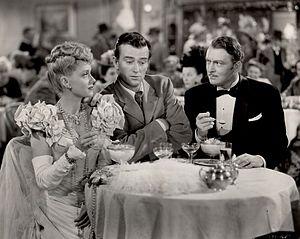
Walter Scharf, né le 1ᵉʳ août 1910 à New York, mort le 24 février 2003 à Los Angeles — Quartier de Brentwood, est un compositeur, arrangeur, pianiste et chef d'orchestre américain, connu surtout dans le domaine de la musique de film.
John 'Jack' A. Marta, ASC, né le 5 mars 1903 à Laurin, mort le 26 juin 1991 à Sheridan, est un directeur de la photographie américain.